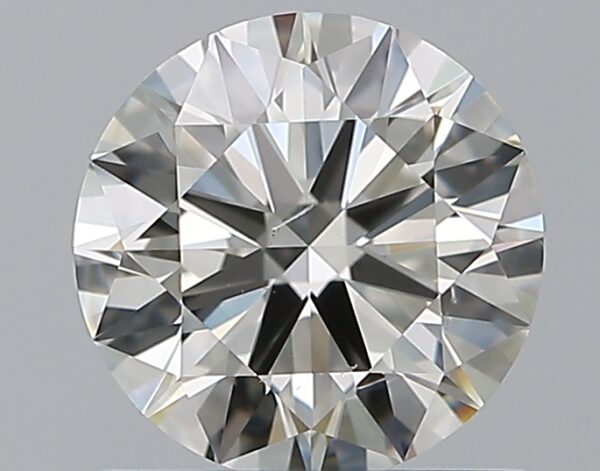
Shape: round
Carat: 1
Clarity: SI1
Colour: J
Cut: EX
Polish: EX
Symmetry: EX
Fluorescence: N
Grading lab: GIA
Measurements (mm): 6.41 x 6.45 x 3.89